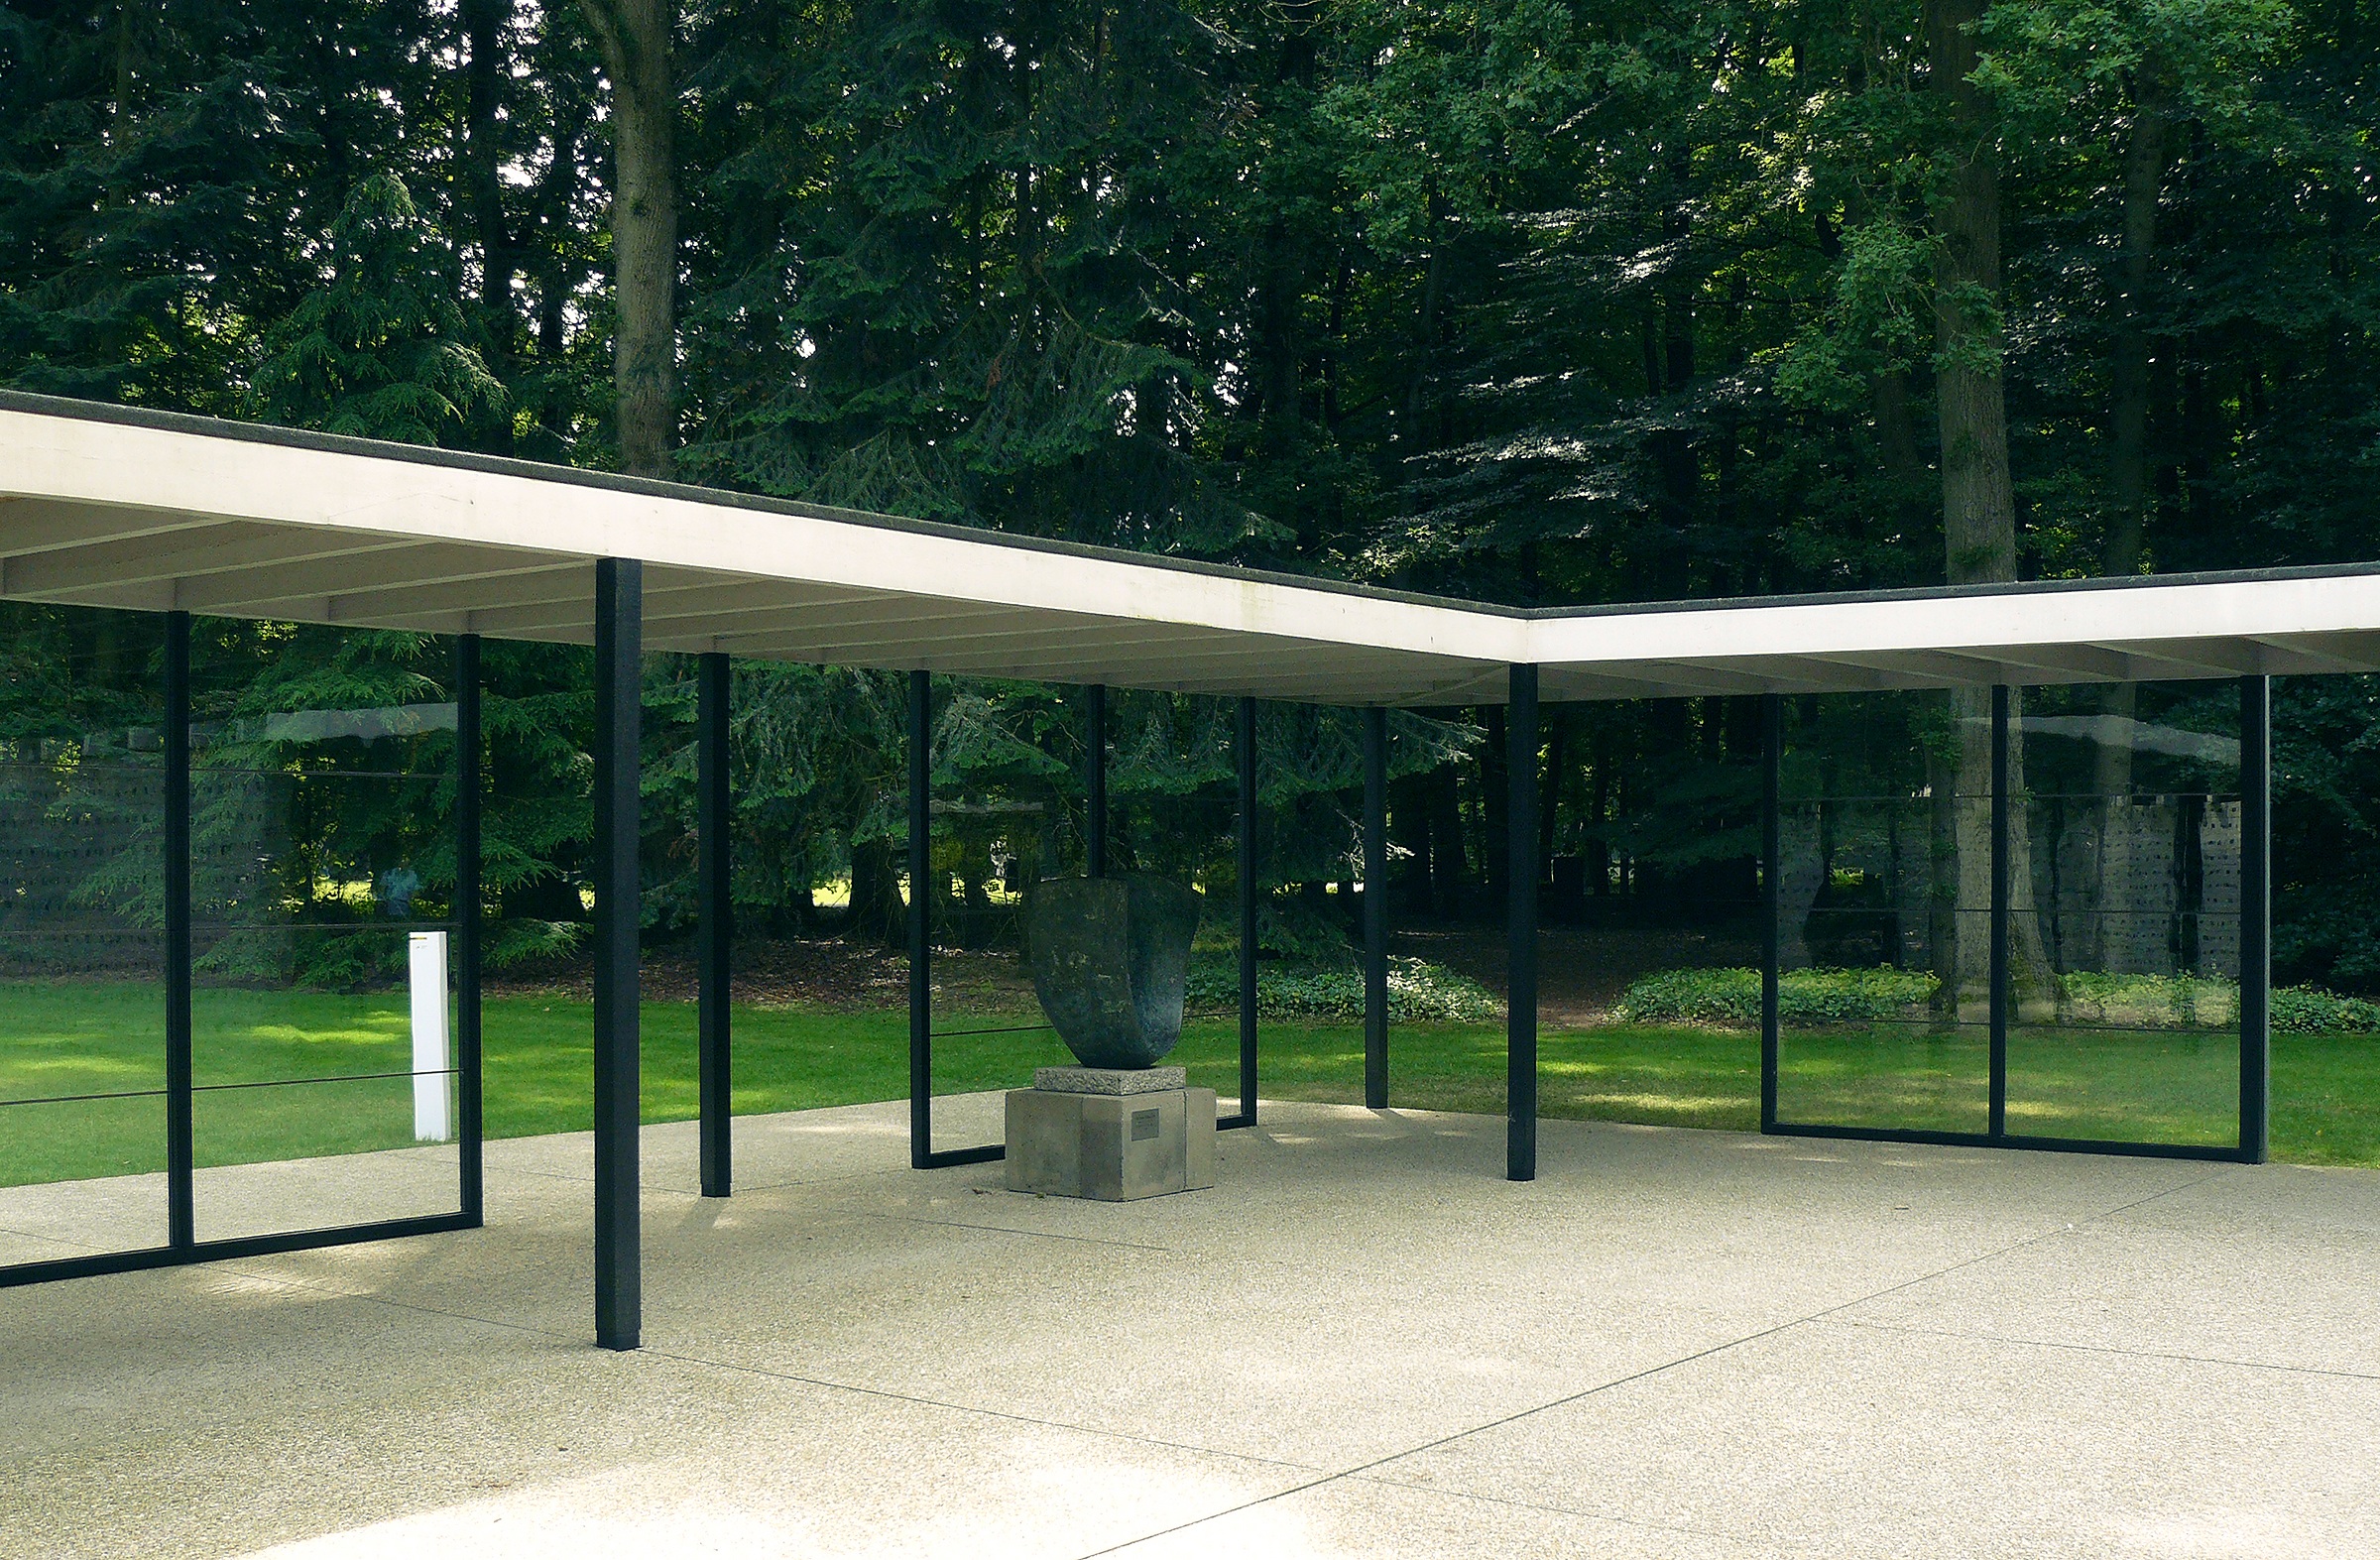
nature, forest, grass, architecture, structure, lawn, house, building, city, home, summer, spring, green, canopy, park, residence, property, exterior, residential, dwelling, modern, housing, public space, modern architecture, design, playground, pavilion, real, build, style, estate, contemporary, house exterior, modern house exterior, constructivism, human settlement, sport venue, outdoor structure